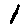
Label: 1